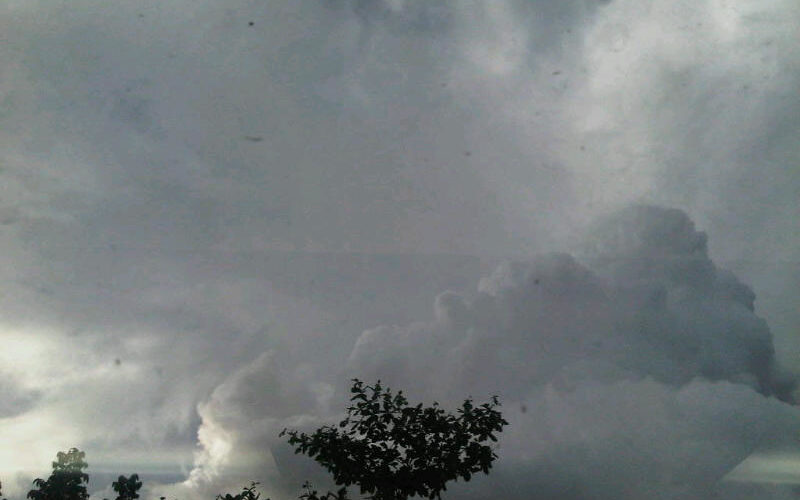
Weather: cloudy or overcast